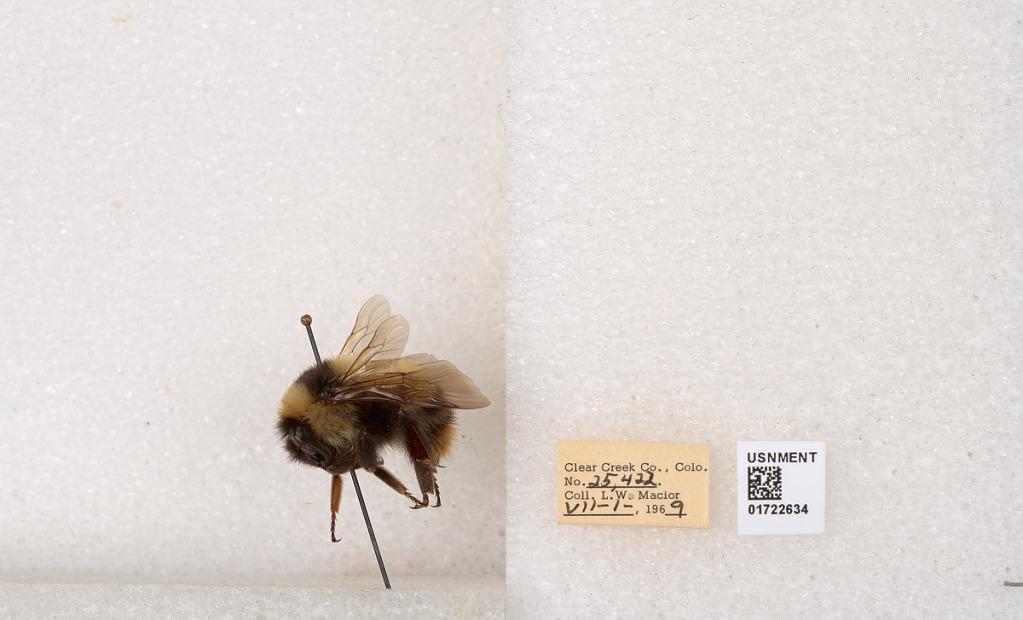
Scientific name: Bombus kirbyellus
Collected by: L. Macior
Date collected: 1969-7-1
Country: United States
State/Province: Colorado
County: Clear Creek
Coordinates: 39.6891, -105.644